Benholm

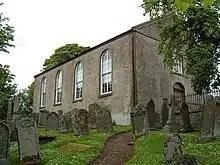
Benholm Parish Church

Benholm is a settlement in Aberdeenshire, Scotland. It is now a conservation area and is home to Benholm Mill.